Antonio Pimentel de Prado

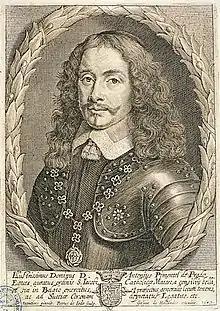
Don Antonio Pimentel de Prado (1604-1671/72)

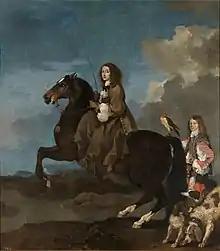
Sébastien Bourdon, Christina of Sweden, 1653, Museo del Prado.

Antonio Pimentel de Prado y lo Bianco (Palermo, 1604 - Antwerp (c. 1671-72) was a Spanish officer, a governor of Nieuwpoort (1646–1651), ambassador in Stockholm (1652–1654), Knight of the Order of Santiago (1658), representative in Paris (1659), governor of Cadiz (1660–1670), and at the end of his life counsel and chief of the army in Antwerp (1670–1672).